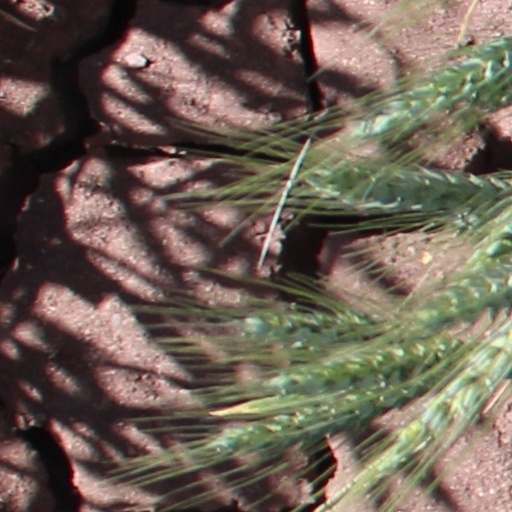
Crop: wheat